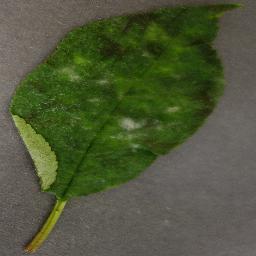
Label: Cherry___Powdery_mildew